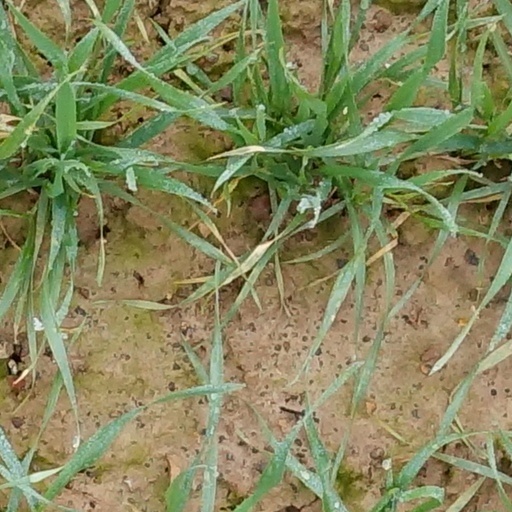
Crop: wheat